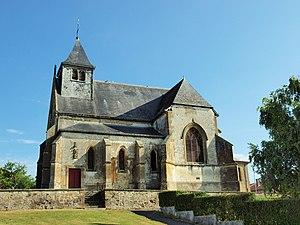
Église Saint-Maurice de Vrizy (Ardennes, France)
Vouziers est une commune française située dans le département des Ardennes en région Grand Est.